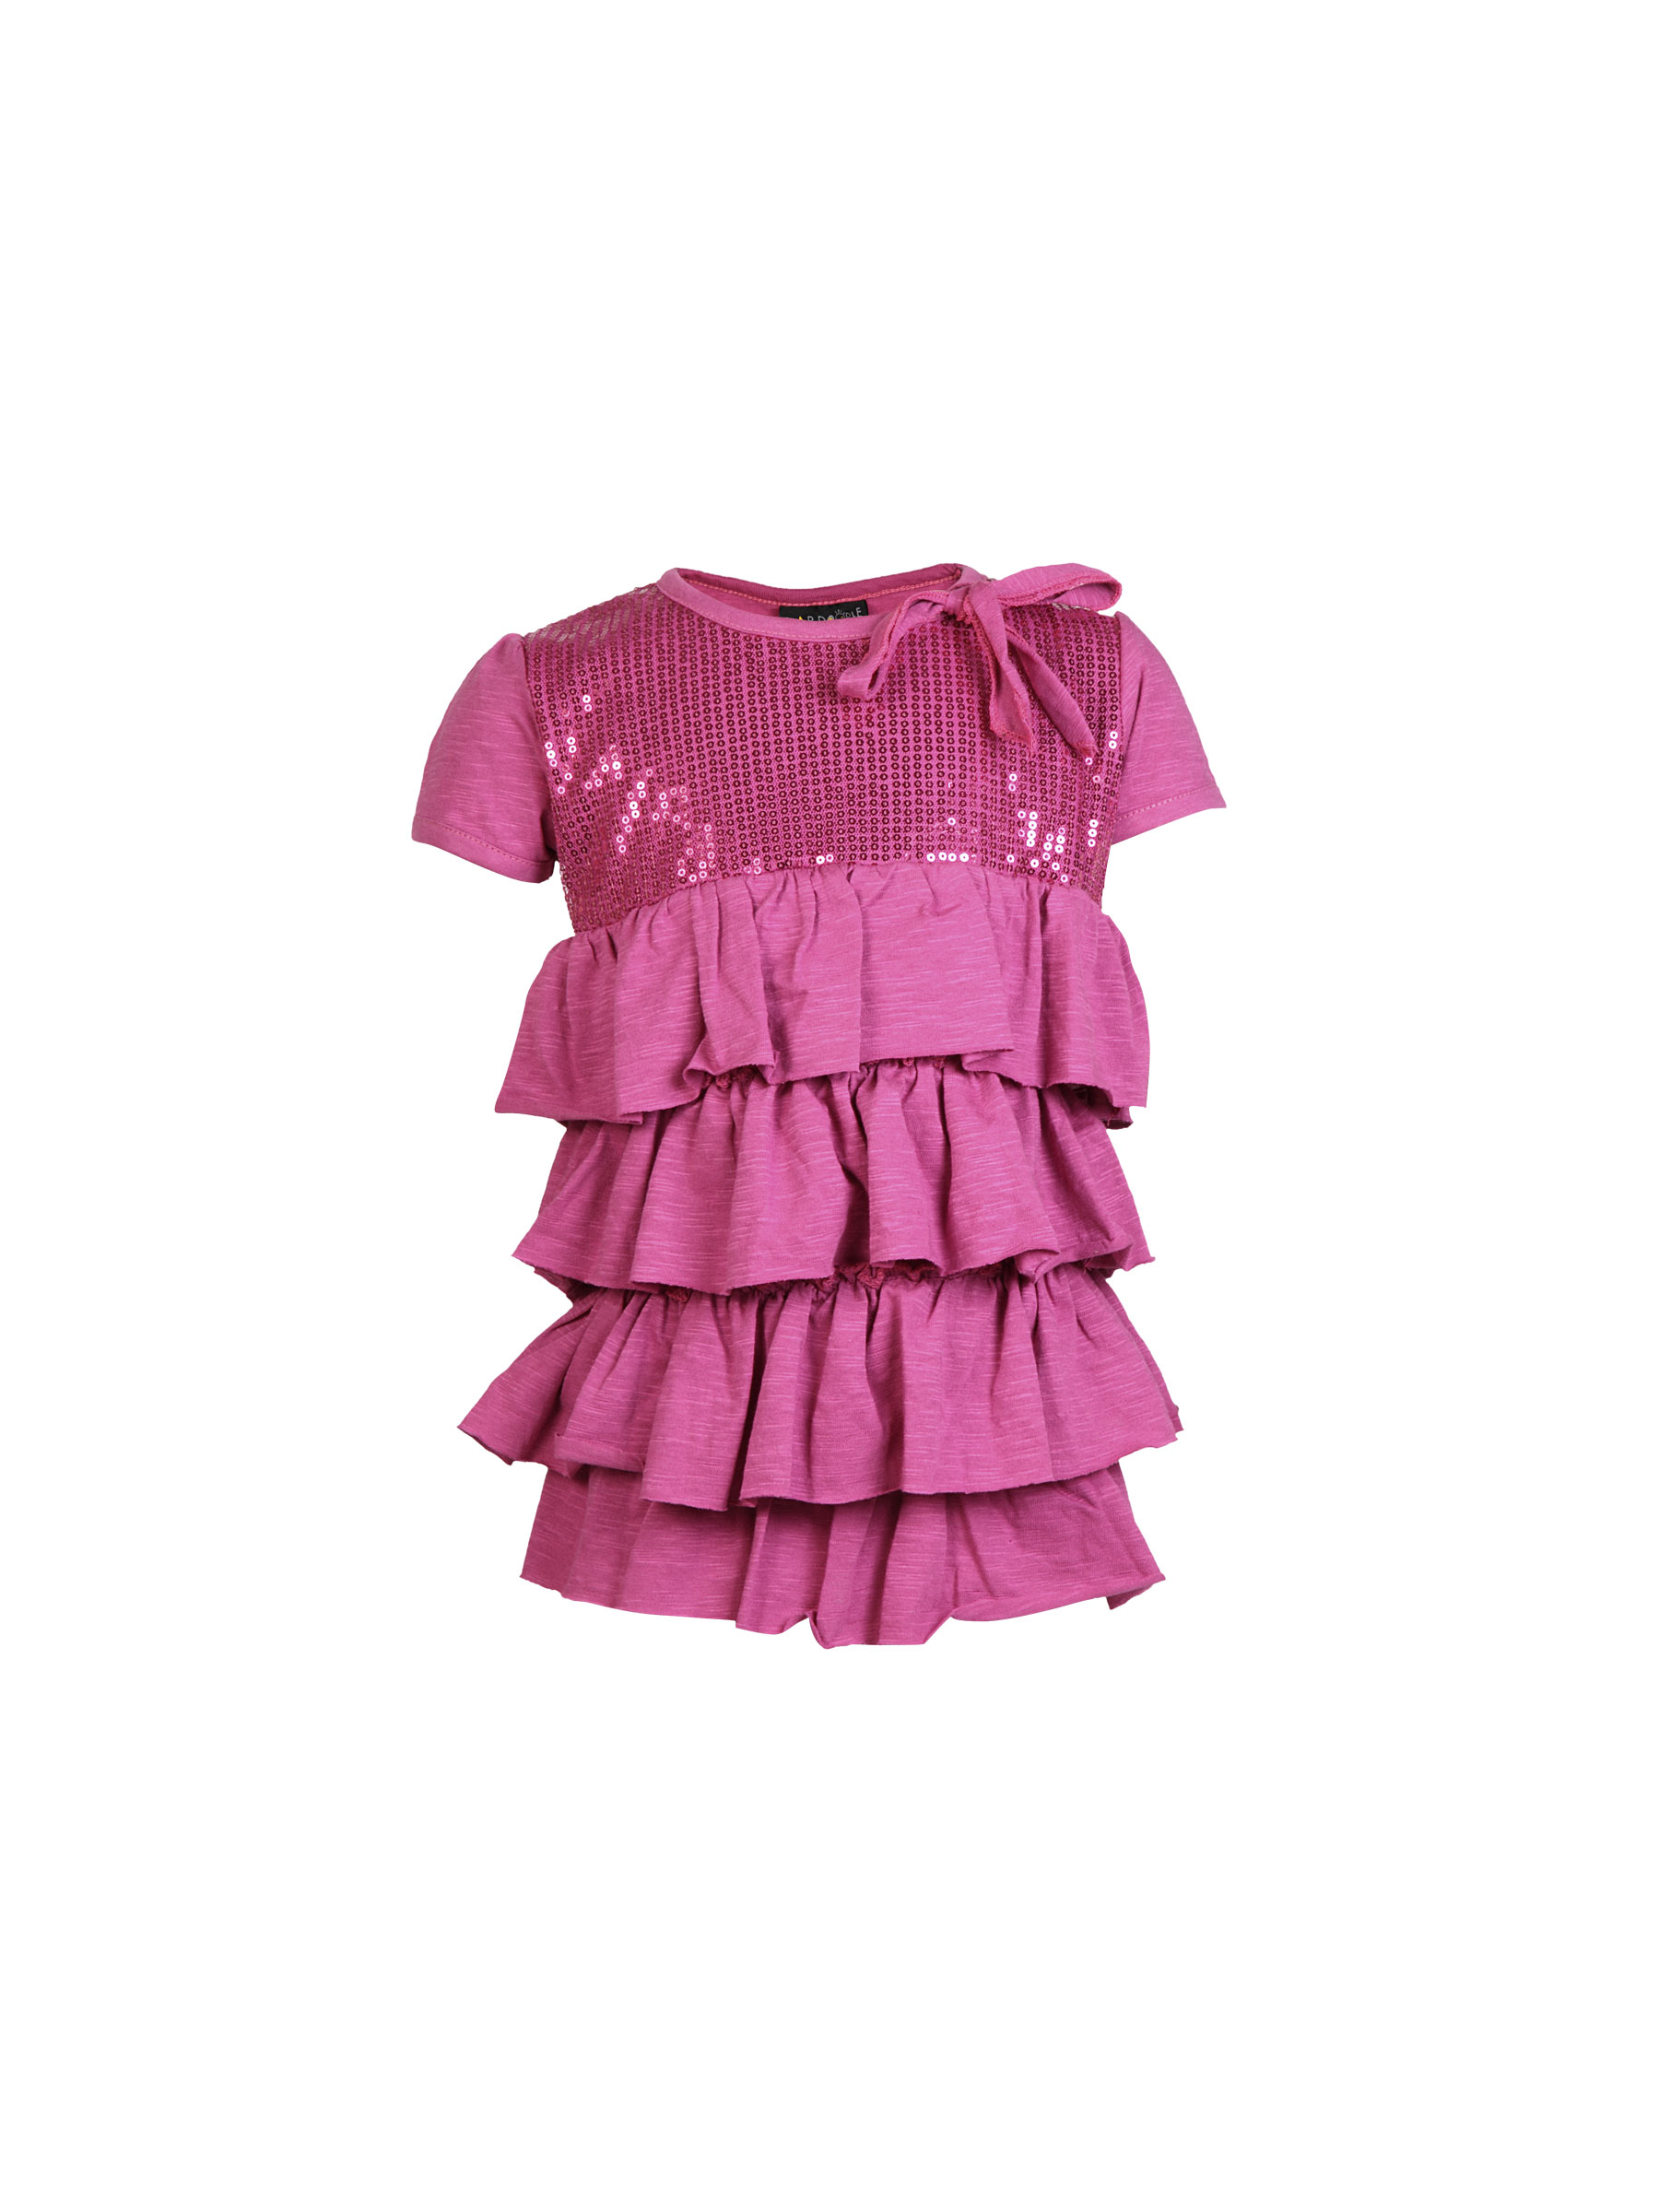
Doodle Kids Girls Layer Magenta Top
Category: Apparel / Topwear / Tops
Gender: Girls
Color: Magenta
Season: Fall 2011
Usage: Casual